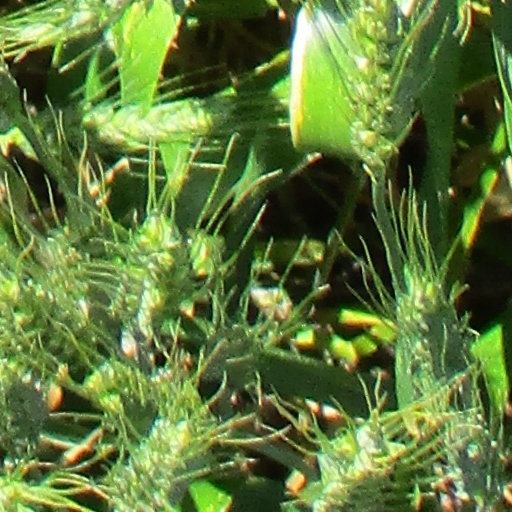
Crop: wheat